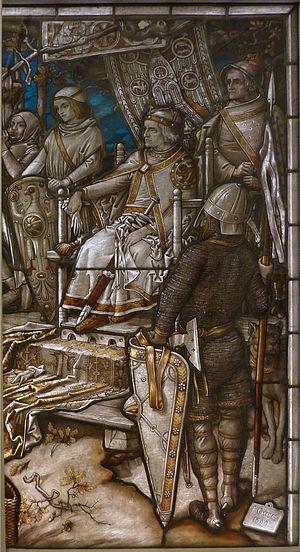
7 janvier : Calixte II quitte Cluny pour l’Italie. Il arrive à Rome le 3 juin.